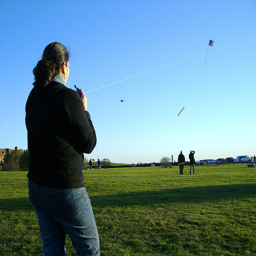
A woman flying a kite in a park.
Lady in open field flying a kite while others look on.
Woman flying a kite while others watch the kites.
a girl flies a kite near some other people
A woman standing in a field flying a kite.